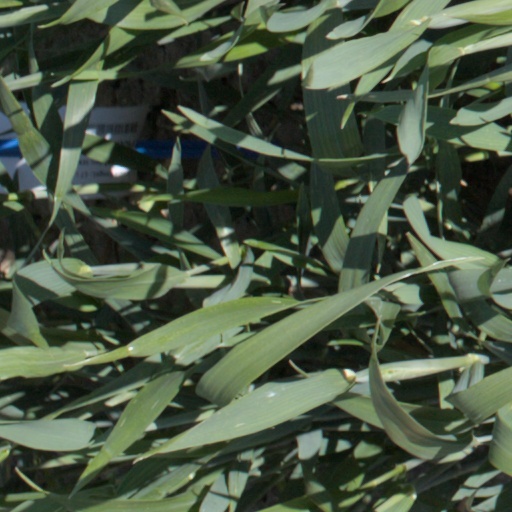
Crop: wheat